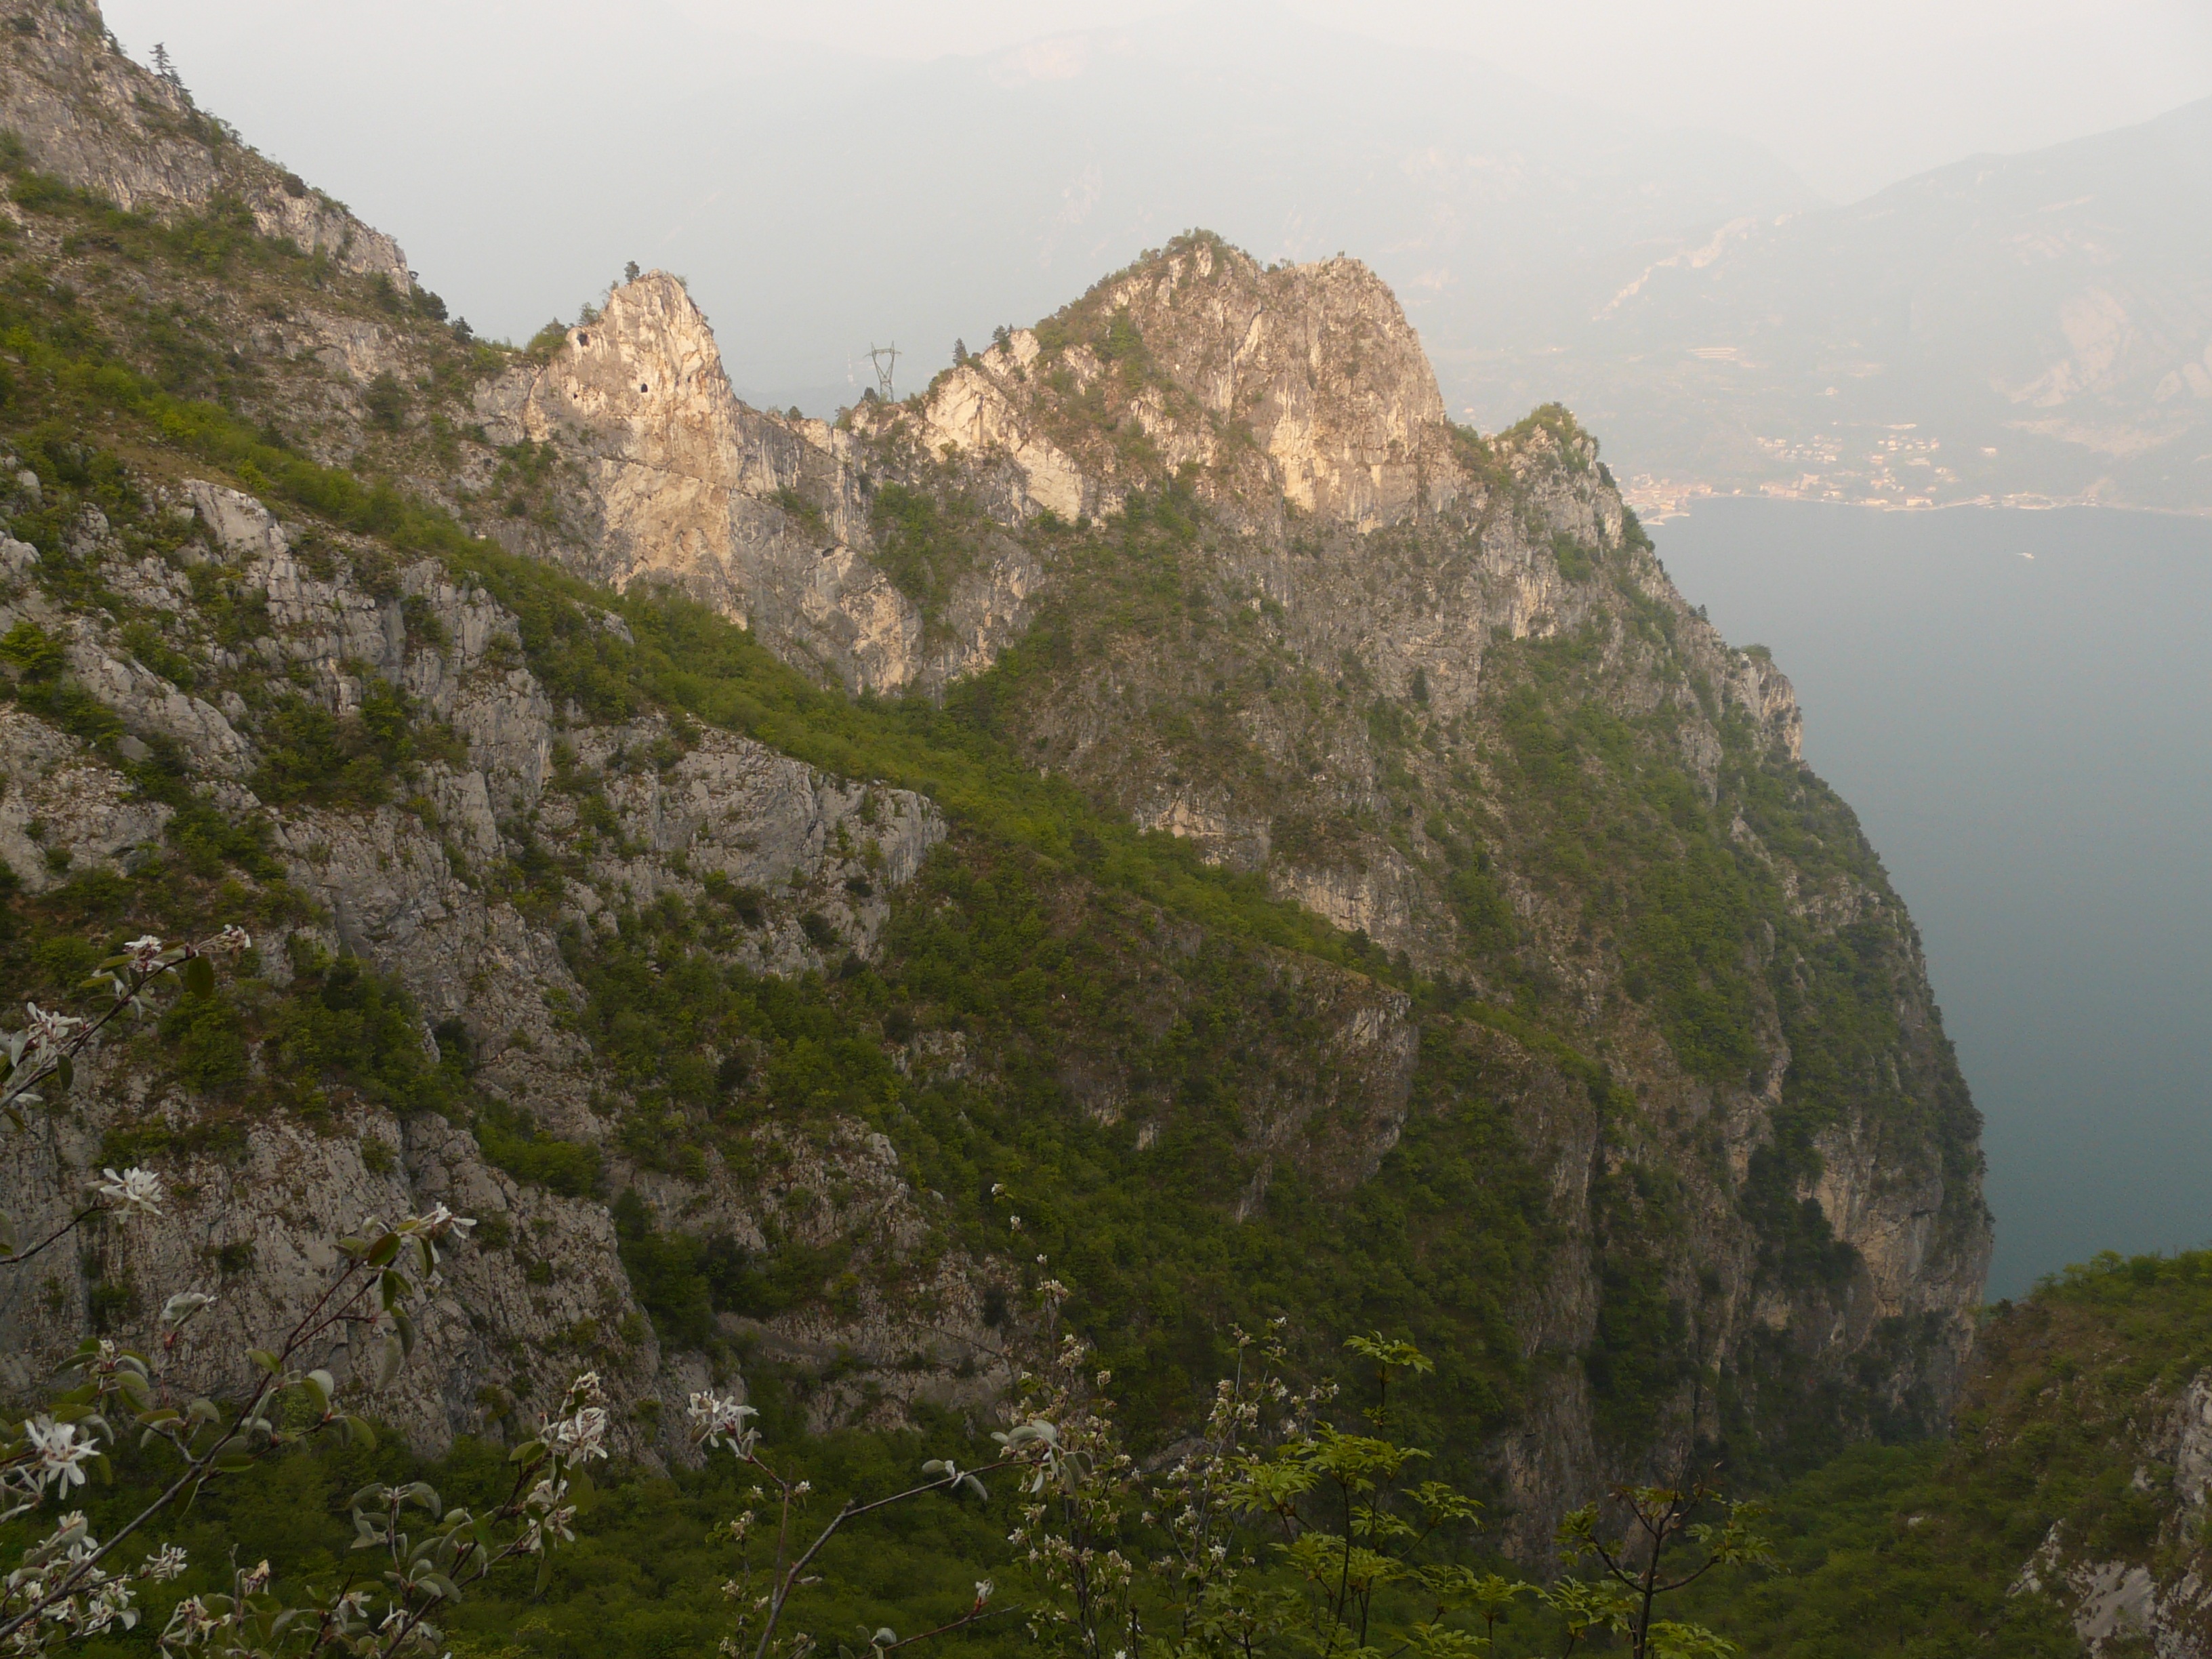
sea, coast, rock, walking, mountain, hill, adventure, valley, mountain range, cliff, fjord, terrain, ridge, garda, geology, mountains, alps, plateau, cape, wadi, landform, mountain pass, sentiero attrezzato foletti, sentiero attrezzato mario foletti, bocca d enzima, hiking tour, val sperone, monte di riva, monti di riva, geographical feature, mountainous landforms